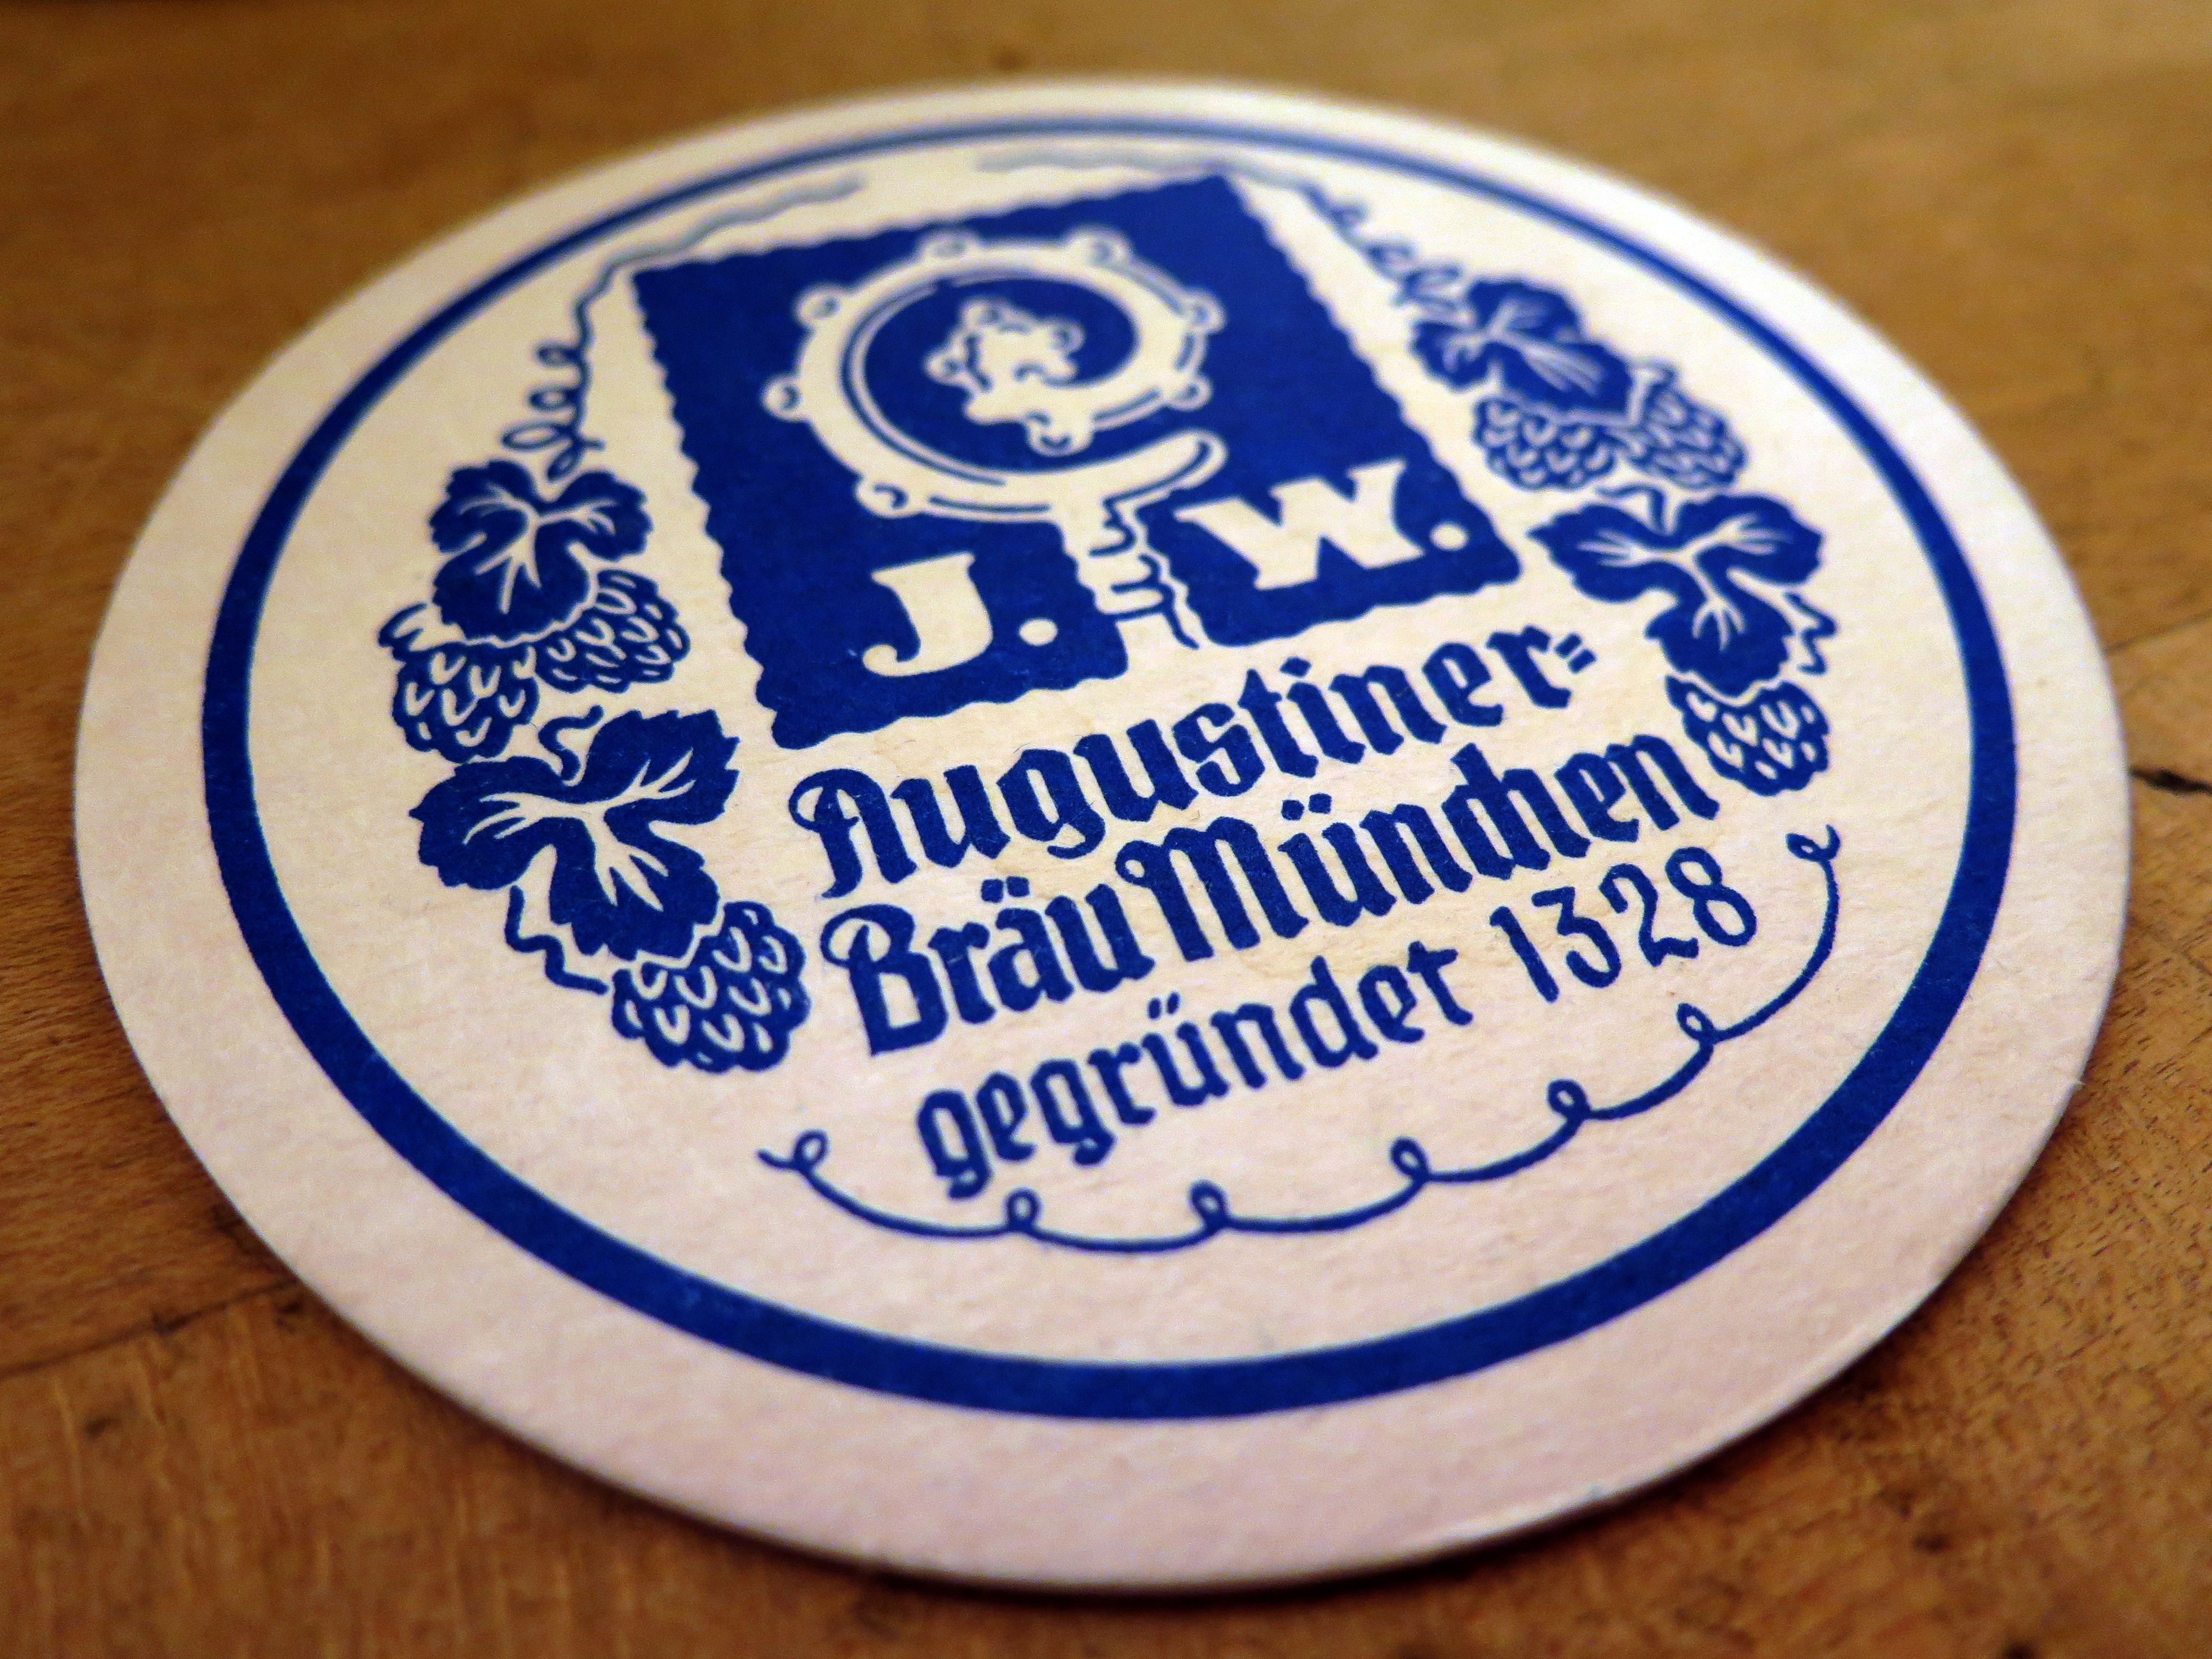
coaster, label, calligraphy, munich, brew, beer coasters, augustiner, augustiner cellar